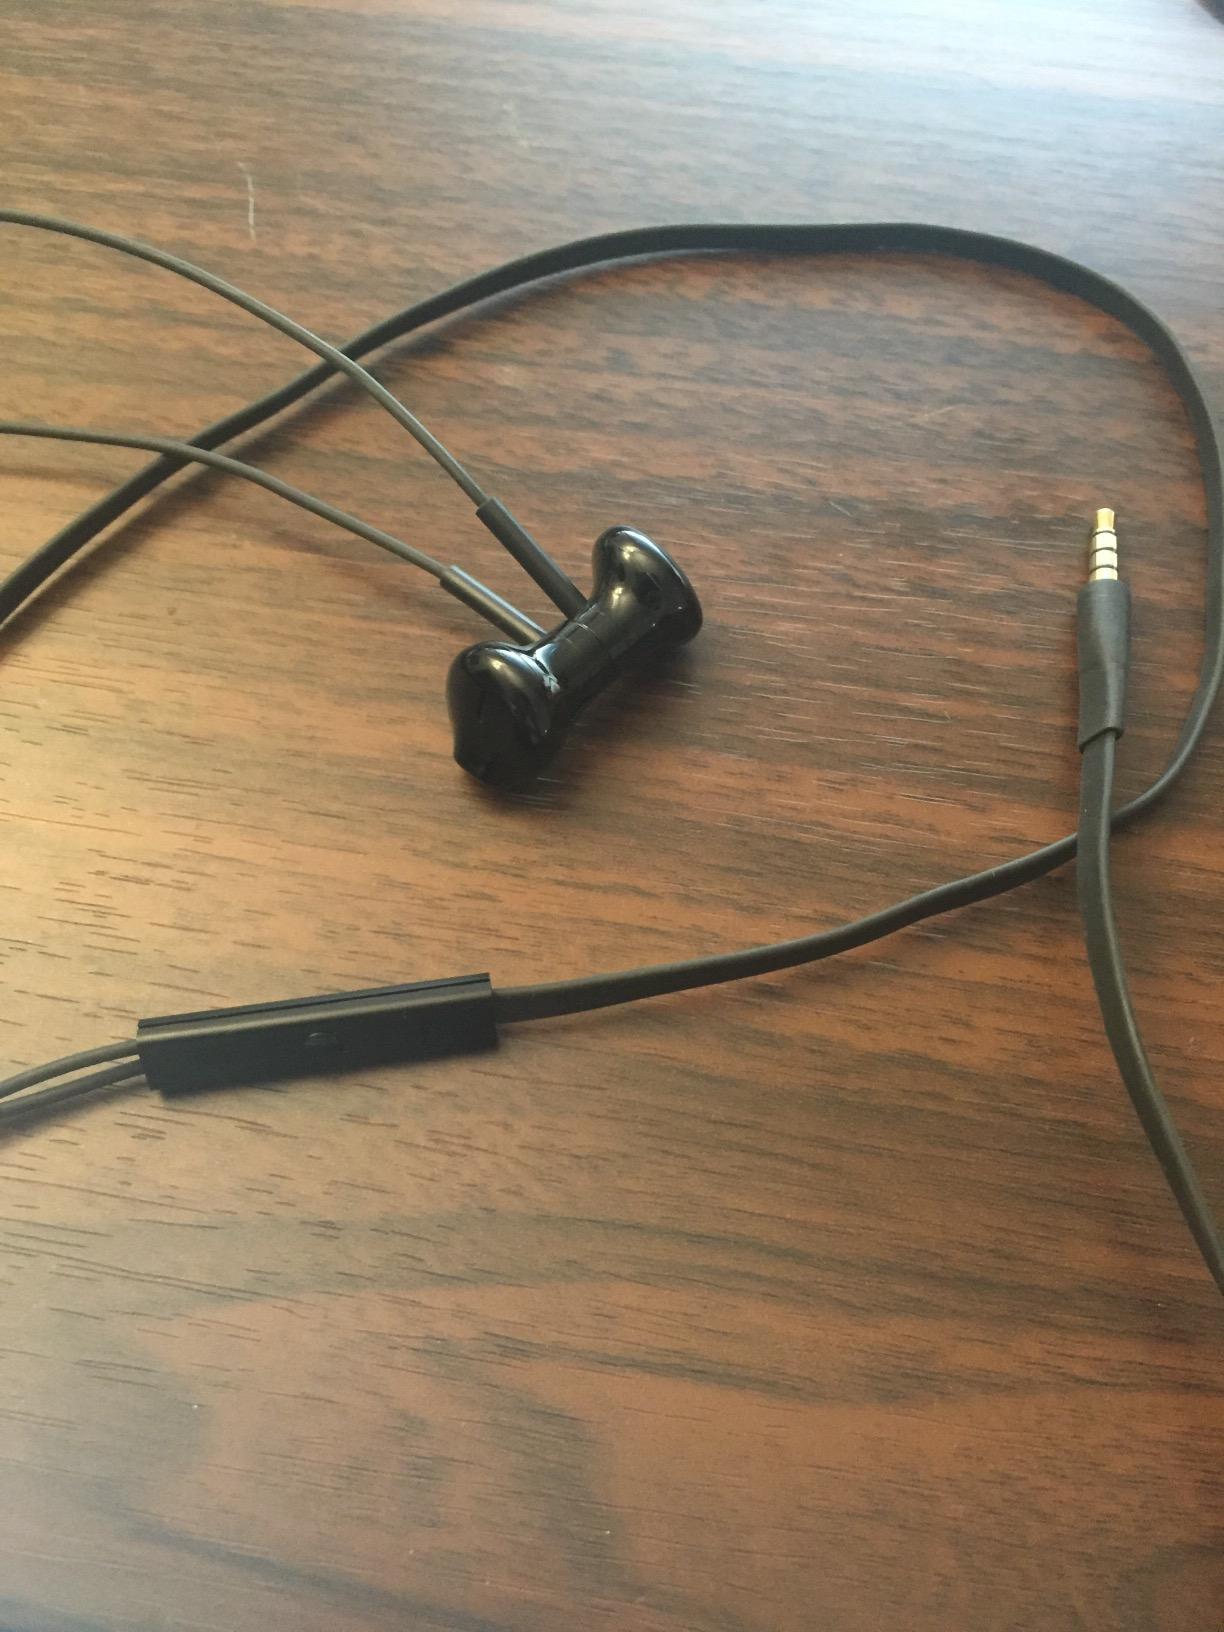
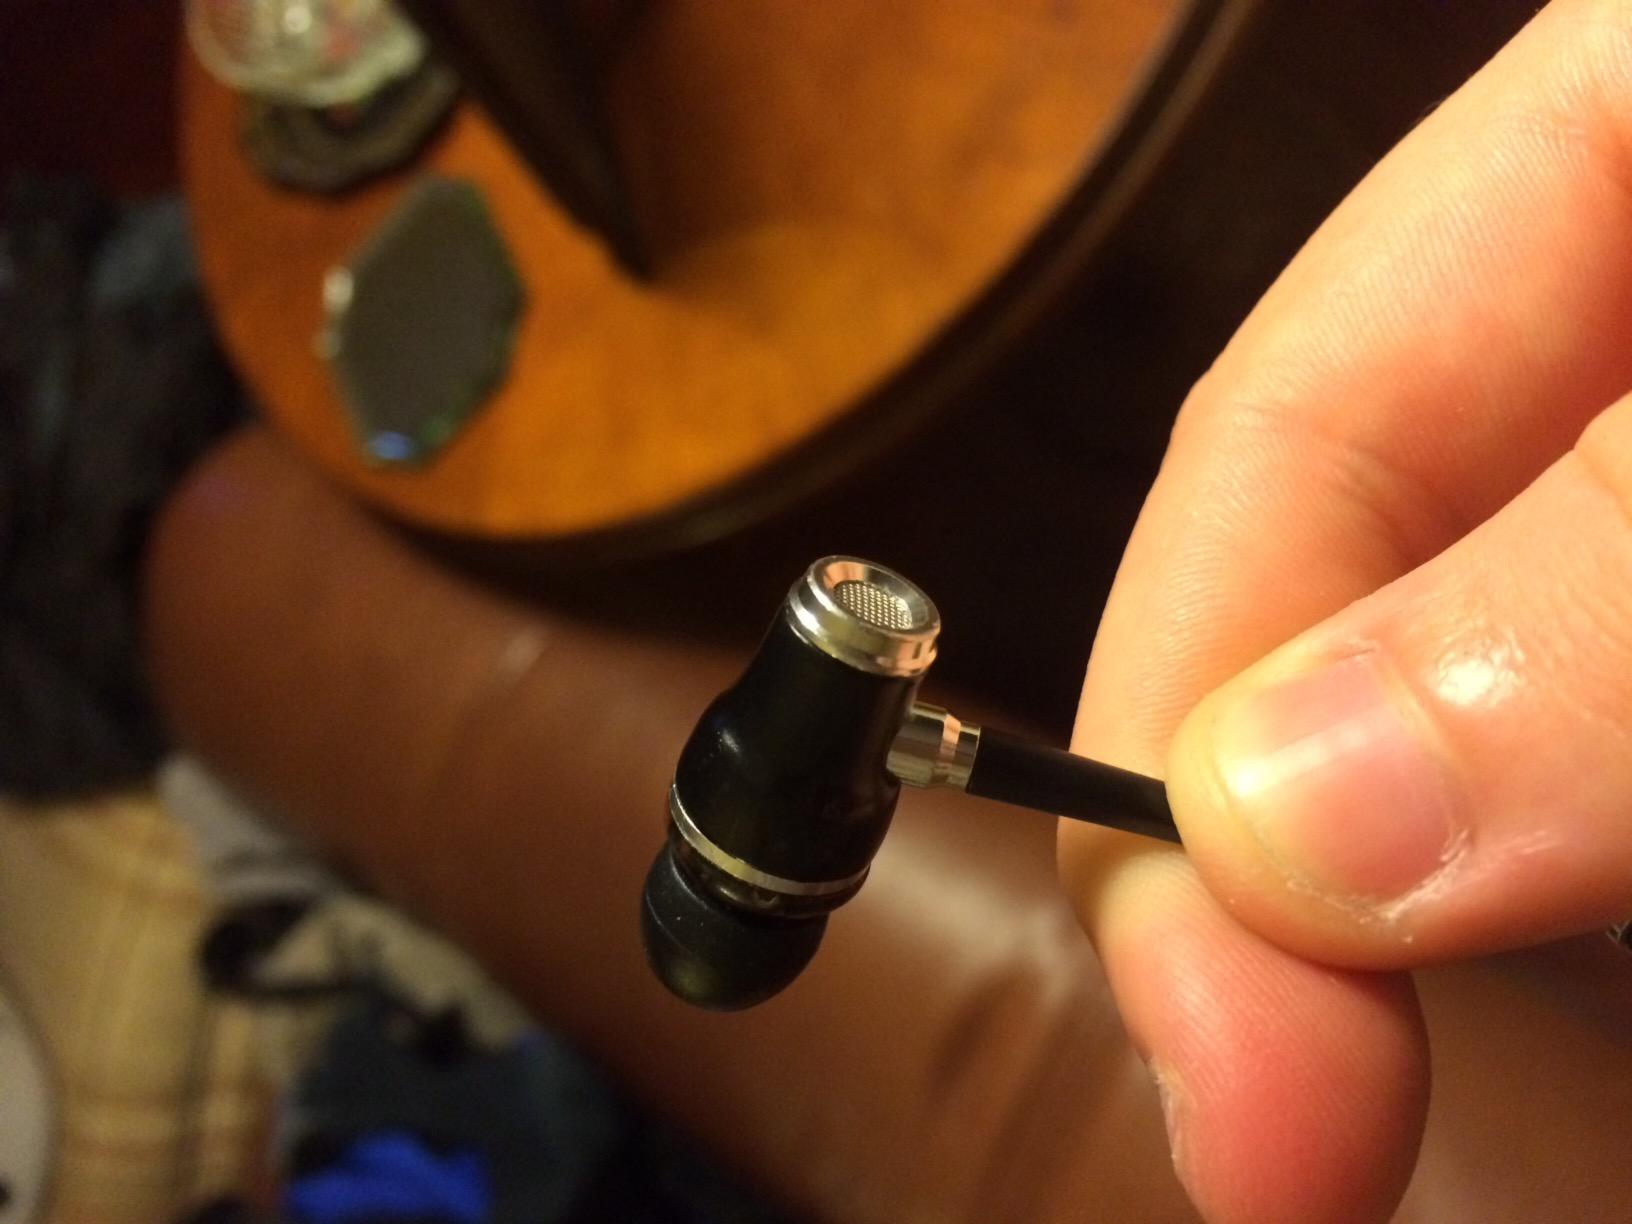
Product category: headphones
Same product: no